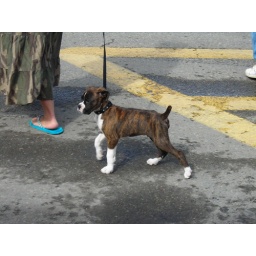
The cute puppy near the parade